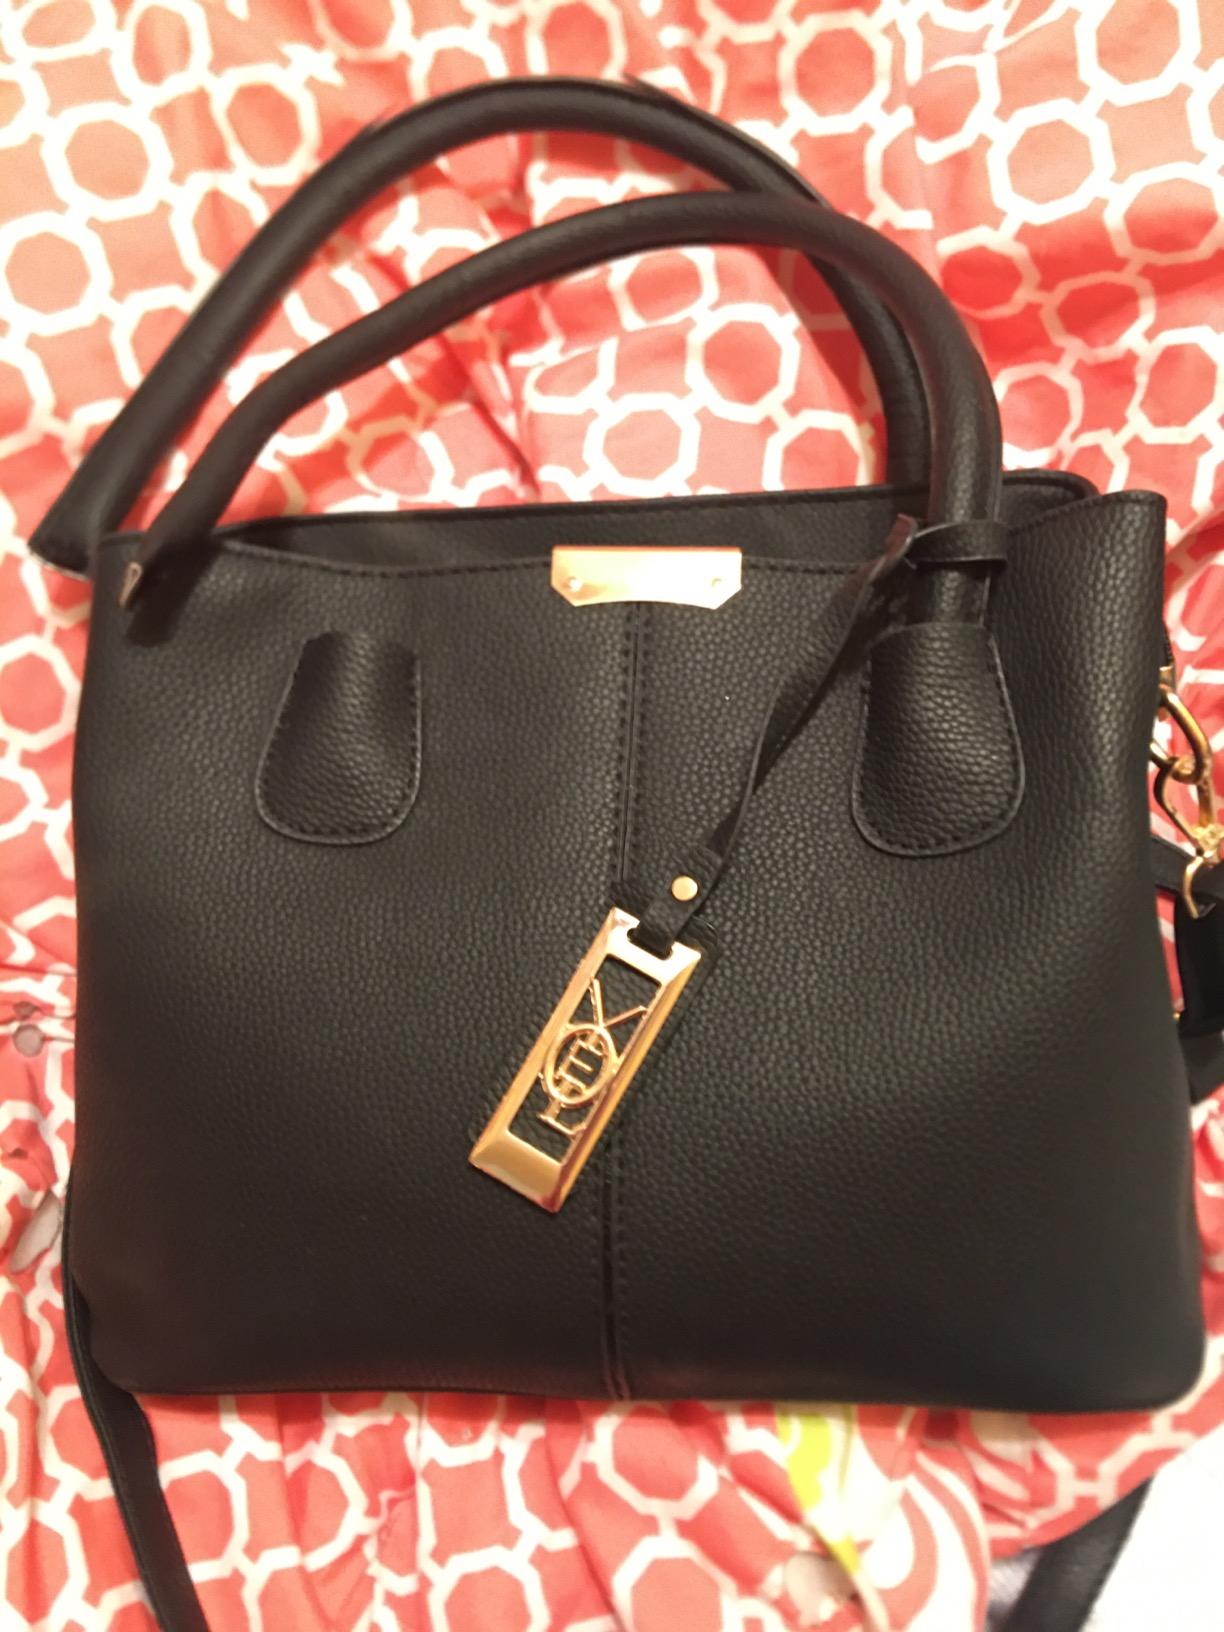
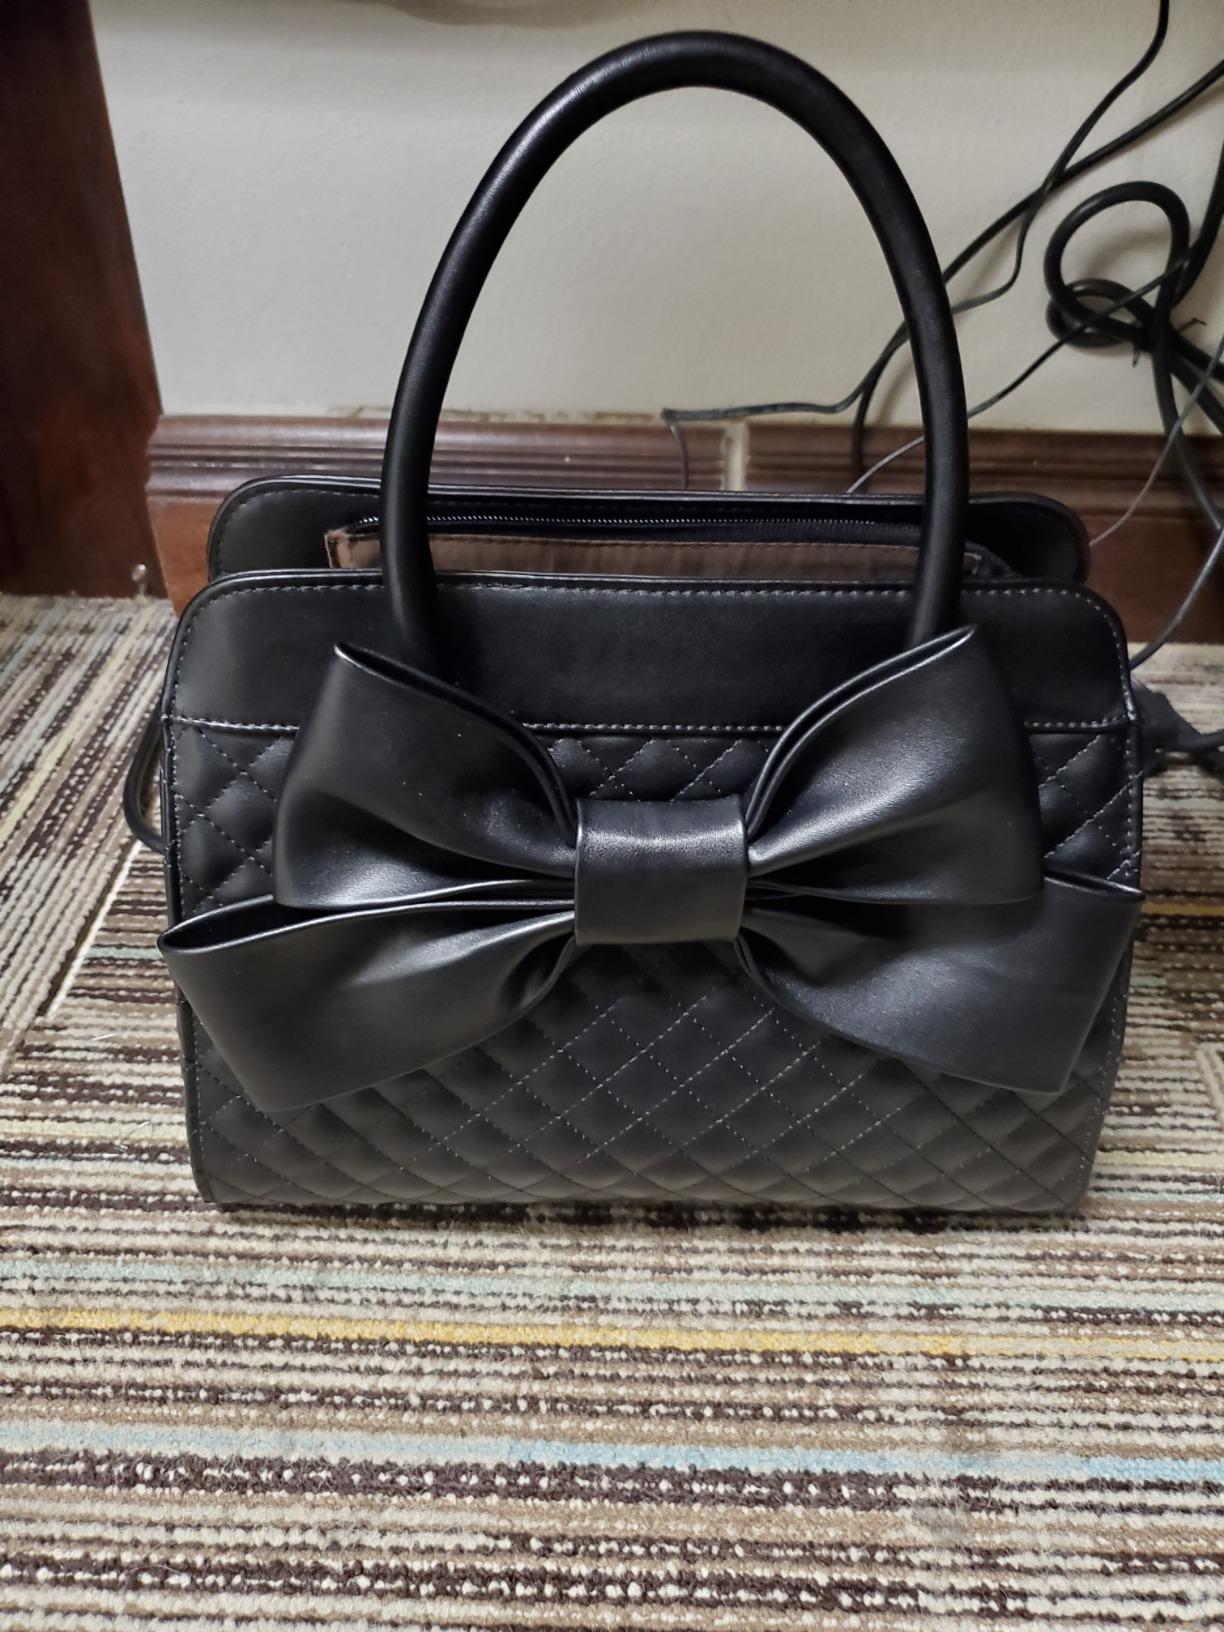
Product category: accessories_handbag
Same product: no